List of people who have opened the Olympic Games

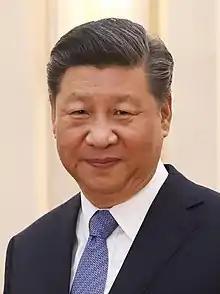
President Xi Jinping is the most recent person to have opened a Winter Olympic Games in Beijing in 2022.

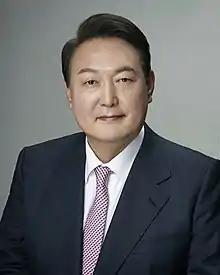
President Yoon Suk Yeol is the most recent person to have opened a Youth Olympic Games in Gangwon Province in 2024.

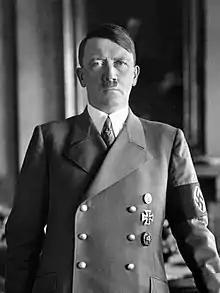
Adolf Hitler

The Olympic Games are an international multi-sport event featuring both summer and winter sports, held every two years with Summer and Winter Olympic Games alternating. During Olympic Games opening ceremonies, the sitting president of the International Olympic Committee (IOC) will make a speech before inviting a representative from the host country to officially declare that particular Games open. The current Olympic Charter requires this person to be the head of state of the host country, although this has not always been the case. This article lists the people who have had the ceremonial duty to declare each Olympic Games open.